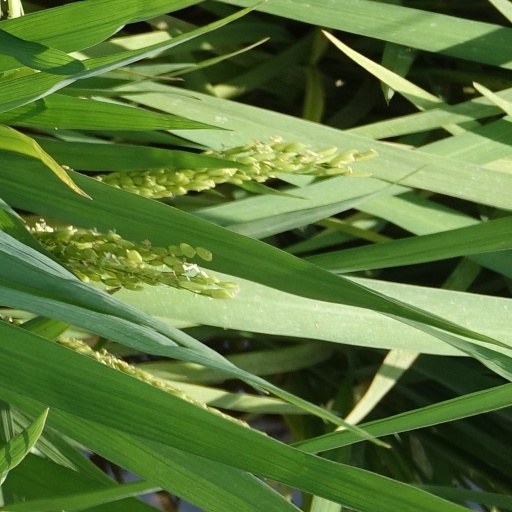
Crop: rice